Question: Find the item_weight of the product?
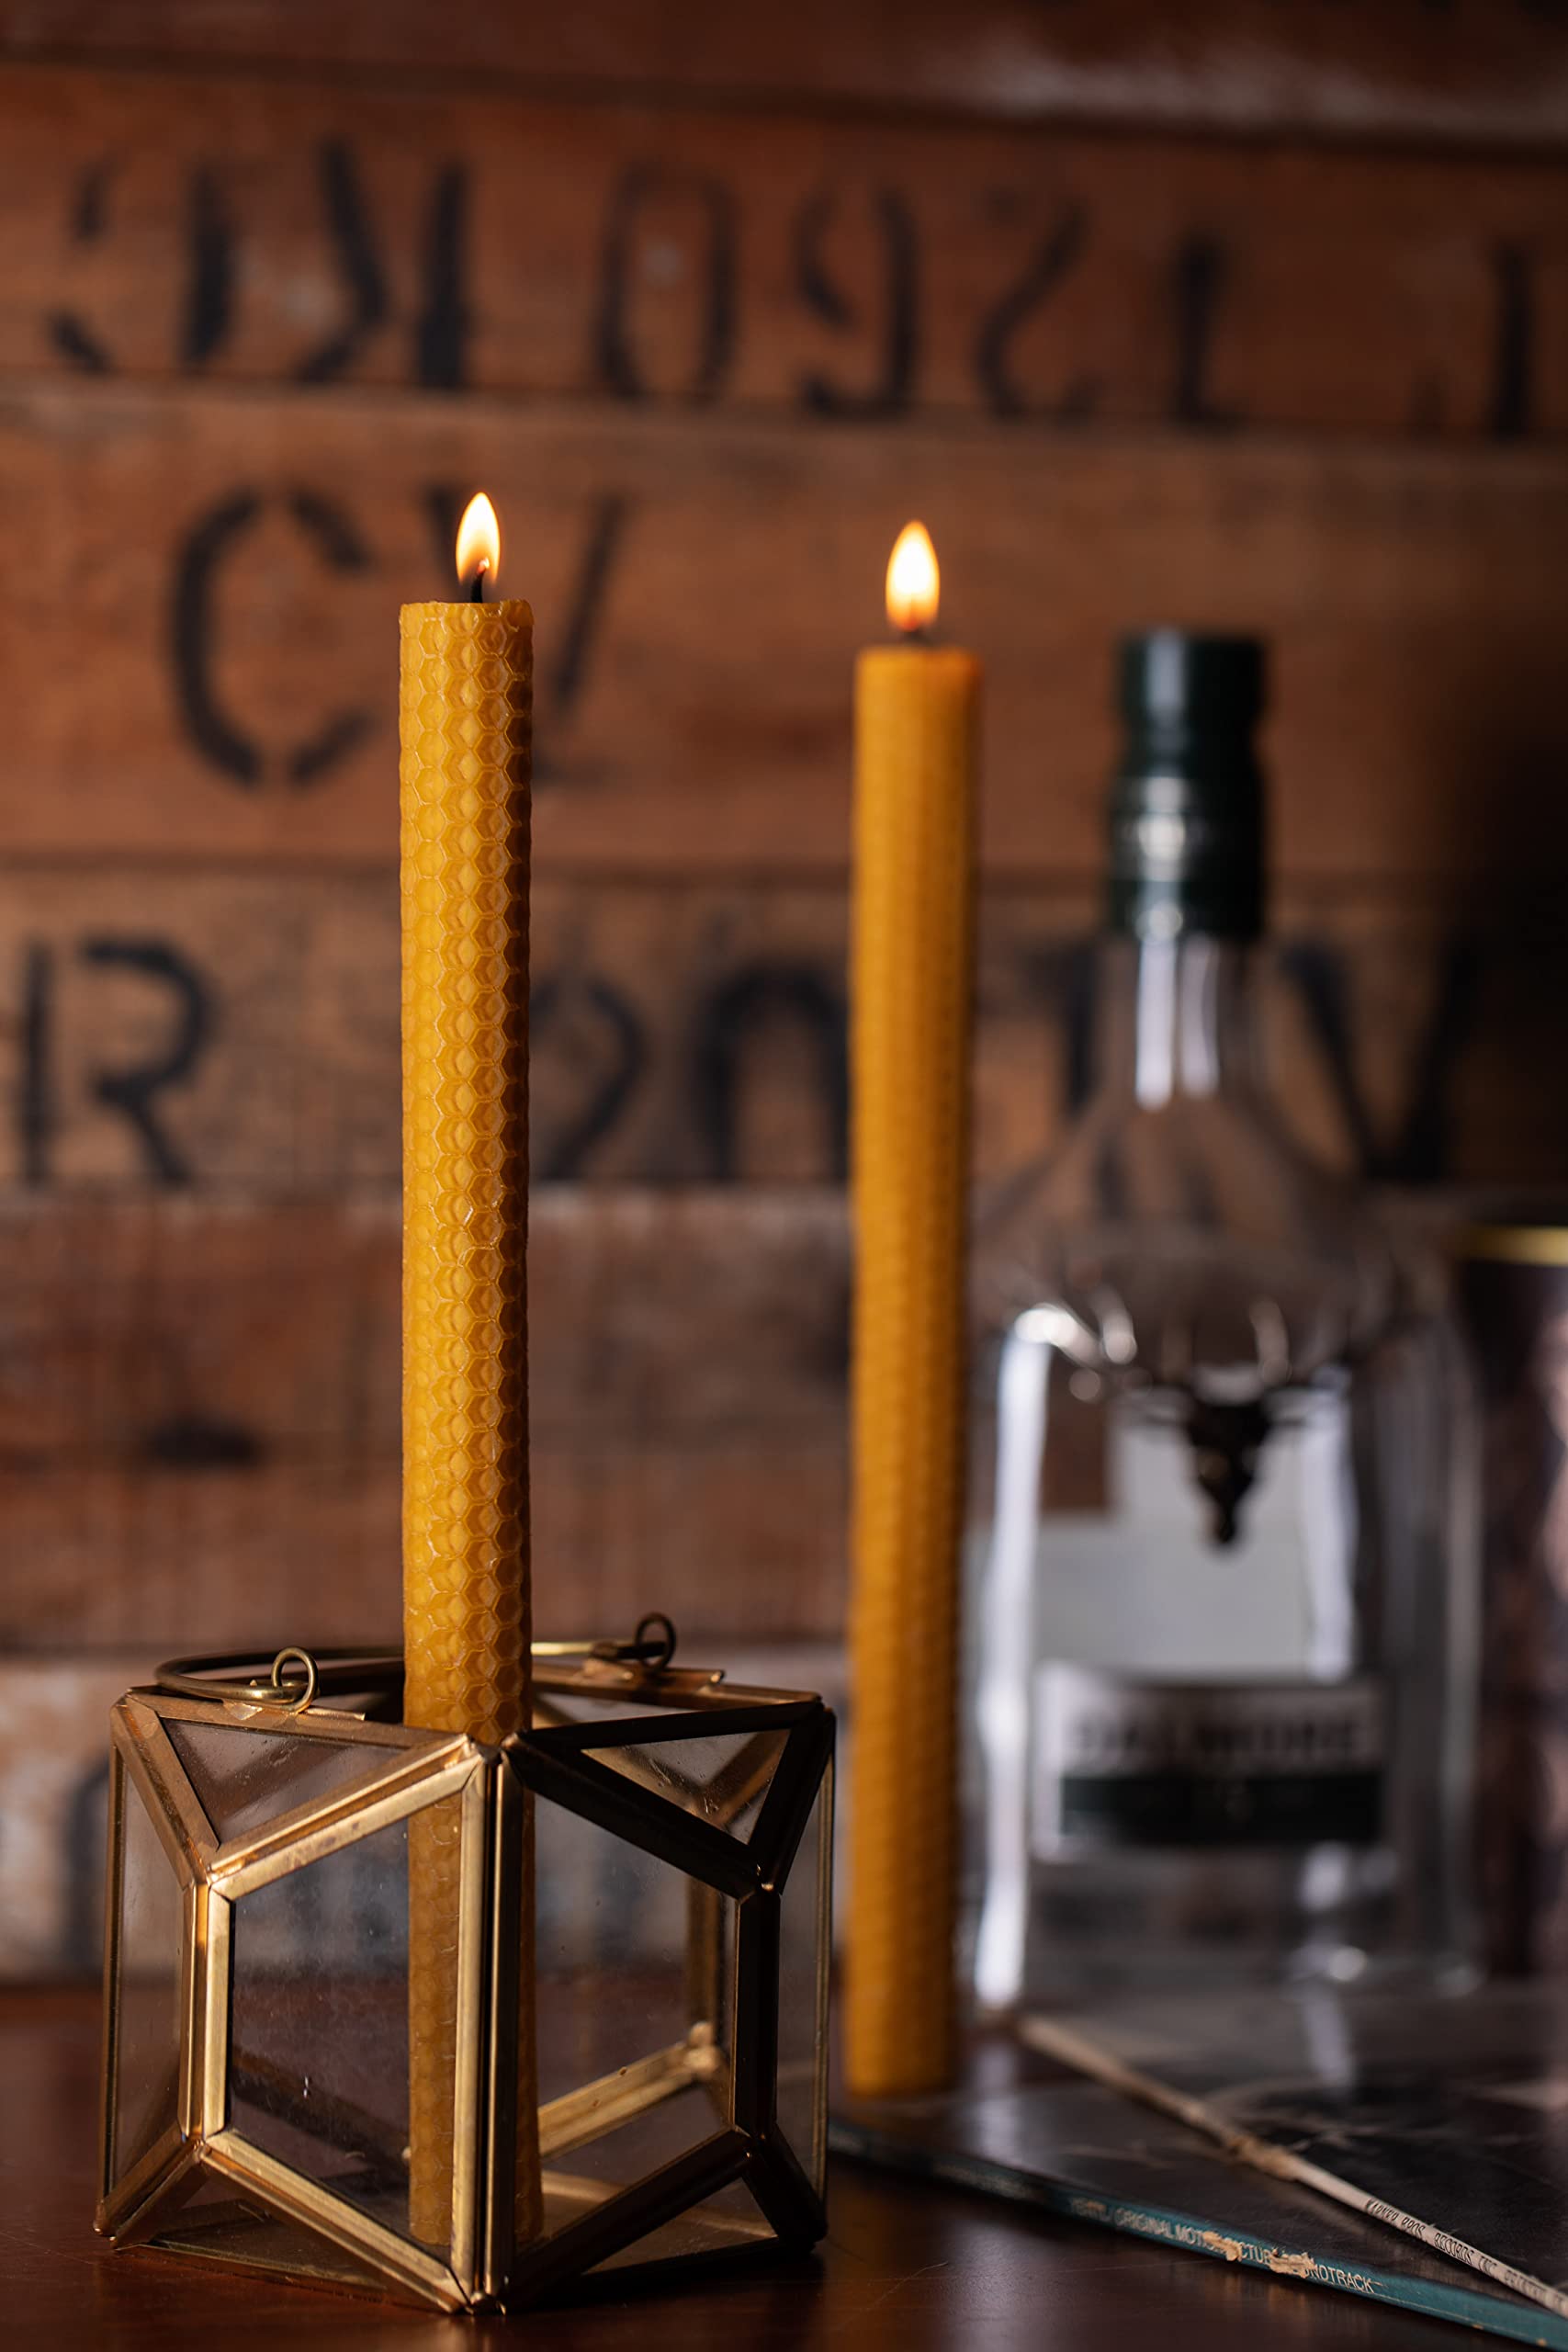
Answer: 1260 kilogram